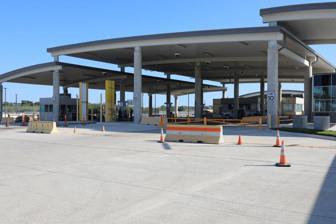
Building: Del Rio Texas Port of Entry
Country: United States of America
Year built: 1919
Mexican-American point of entry in Del Rio, Texas, U.S. Del Rio Port of Entry Location Country United States Location 3140 Spur 239, Del Rio, TX 78840 ( Del Río–Ciudad Acuña International Bridge ) Coordinates 29°20′01″N 100°55′08″W / 29.333627°N 100.918761°W / 29.333627; -100.918761 Details Opened 1919 Phone (830) 703-2012 Hours Open 24 Hours Exit Port Acuña Statistics 2011 Cars 1,239,921 (the US Government combines Del Rio statistics with Amistad Dam) 2011 Trucks 62,723 Pedestrians 84,595 Website https://www.cbp.gov/contact/ports/del-rioamistad-dam The Del Rio Texas Port of Entry is located at the Del Río – Ciudad Acuña International Bridge .  A pontoon bridge was first built around 1919, and it was replaced by a more permanent bridge in 1929 built by the Citizens Bridge Company.  That bridge was replaced in 1987. View of Del Rio from Acuna in 1922 The current port of entry facility was rebuilt by the General Services Administration in 2004. References ^ "Del Río-Ciudad Acuña International Bridge" . Texas Department of Transportation . See also List of Mexico–United States border crossings List of Canada–United States border crossings